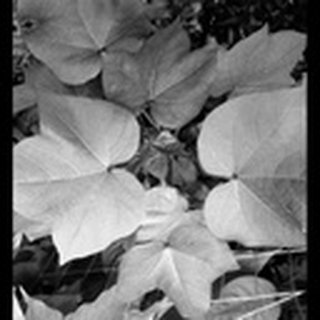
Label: healthy_cotton